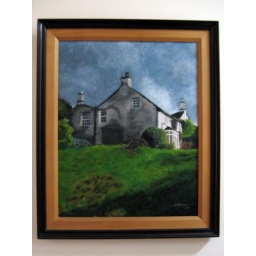
ambitious for a first painting. i think it's wordsworth's house in the english lake district.